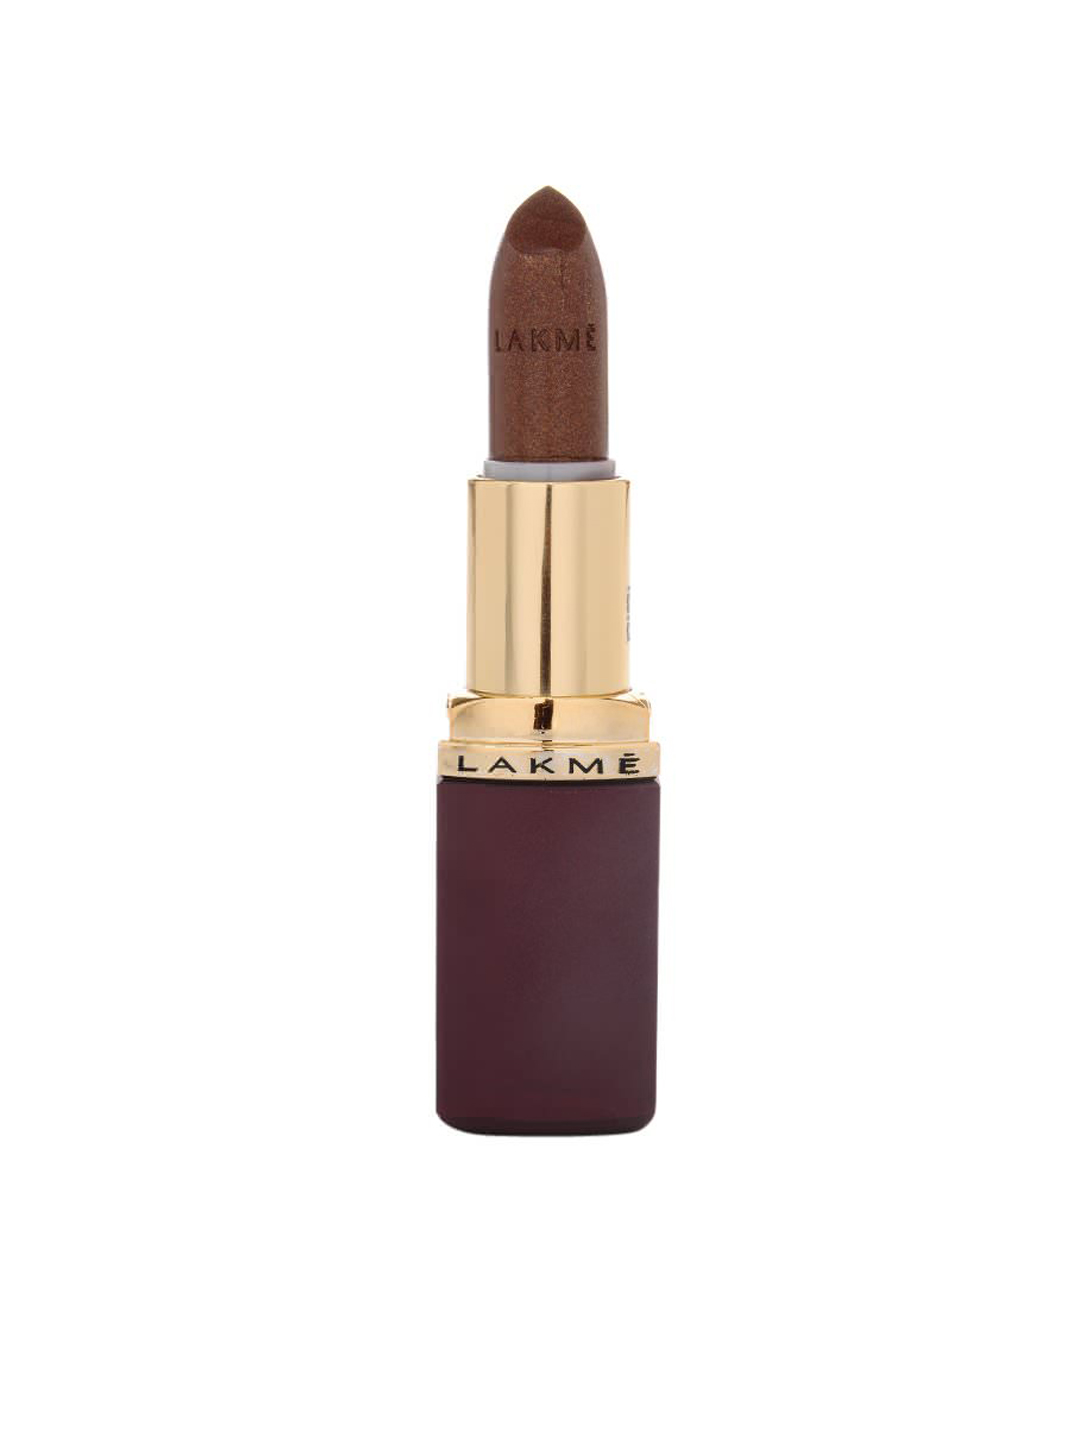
Lakme Enrich Satins Lipstick 133
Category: Personal Care / Lips / Lipstick
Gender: Women
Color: Brown
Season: Spring 2017
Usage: NA